Aragua

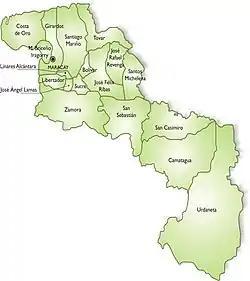
Municipalities of Aragua

The lands of the valleys of Aragua are rich in minerals, as well as fertile; even the mountainous areas are suitable for certain types of crops. There you can find soils with a medium accumulation of organic matter and clay. The banks of the lake show a formation of calcium content due to the presence of fossils. Due to these characteristics, the soil of the state of Aragua is one of the most fertile in the country.